Ross Flom

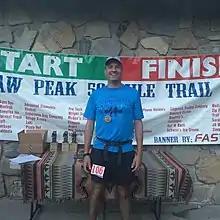
2016

Ross A. Flom (born 1969) is from Minneapolis MN and is an American developmental psychologist and professor at Southern Utah University. Ross received his Ph.D. from the University of Minnesota in 1999 and completed his post-doctoral training with Lorraine Bahrick and Robert Lickliter from 1999 to 2001 at Florida International University.